Andrzej Mokronowski

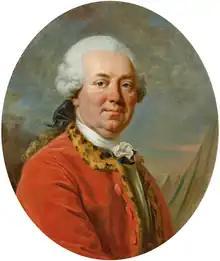
Portrait by Jean-François Gilles Colson

Andrzej Mokronowski (1713–1784) was a member of the Polish szlachta, a politician and general of the Polish Army.